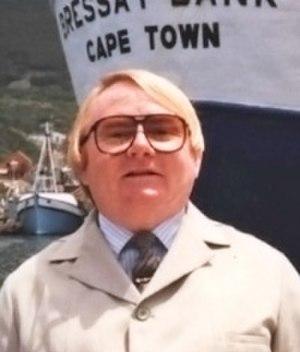
Zdzisław Piotr Świderski est Professeur et Chef du Département de Biologie de la Reproduction et du Développement des Parasites, Institut de Parasitologie Witold Stafanski, Académie Polonaise des Sciences, Varsovie, Pologne. Il est connu pour des études majeures sur la biologie de la reproduction, l’ultrastructure et la cytochimie de l’embryogénèse, la spermatogénèse et la vitellogénèse des Cestodes et des Trématodes.